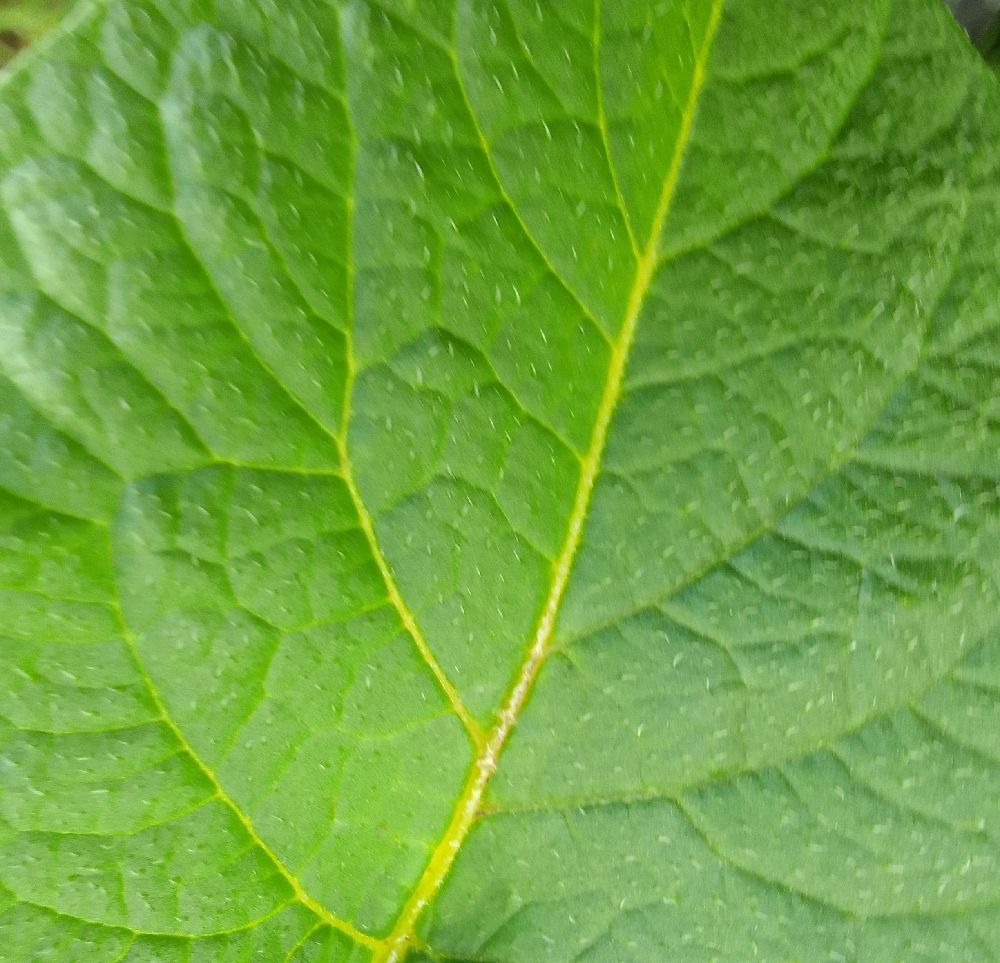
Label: Healthy